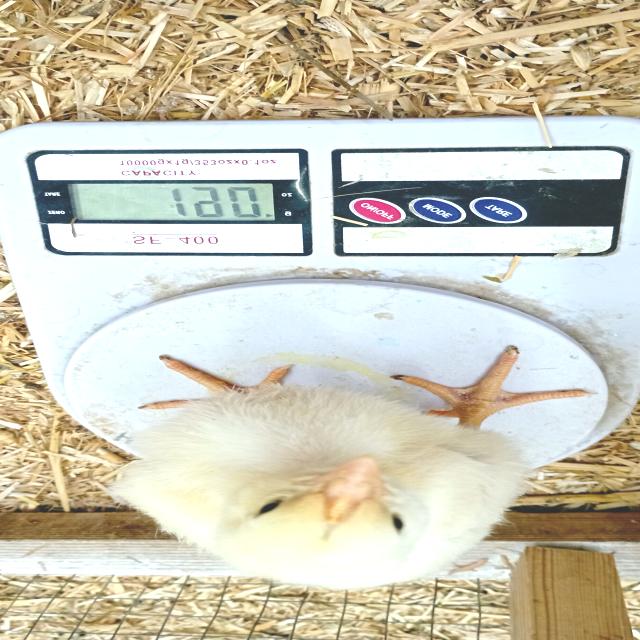
Weight: 190 g